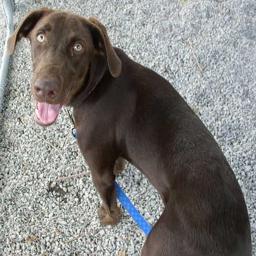
Animal: dogs